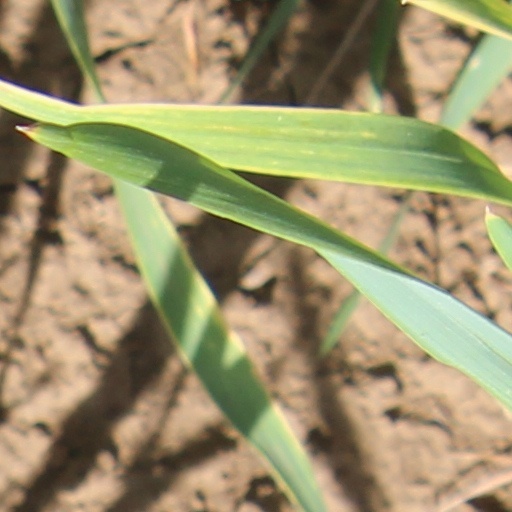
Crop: wheat